William Blumberg

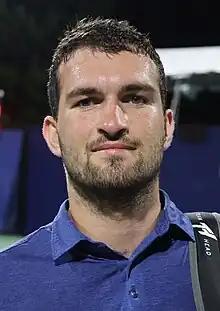
Blumberg at the 2023 Cary Challenger II

William Blumberg (born January 26, 1998) is a former American professional tennis player. He has a career-high ATP doubles ranking of world No. 74 achieved on 12 September 2022. He has a career-high singles ranking of No. 438 reached on 18 February 2019.